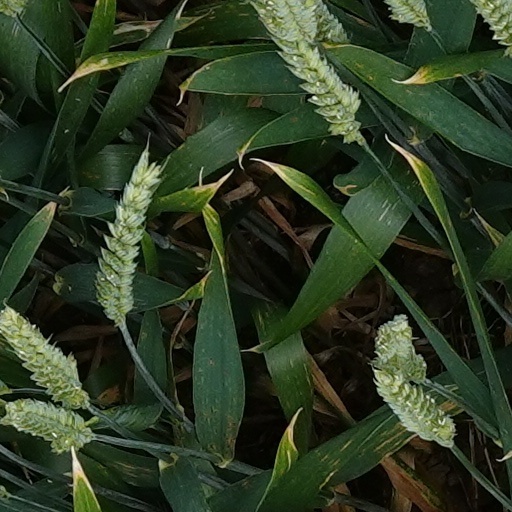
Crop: wheat